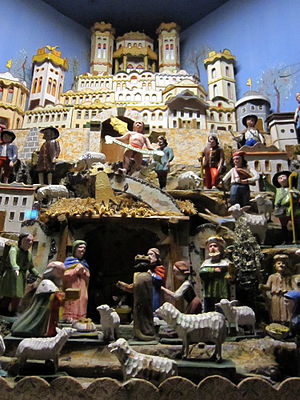
Weihnachtsberg
Del af et Weihnachtsberg i Manufaktur der Träume i Annaberg-Buchholz.
Et Weihnachtsberg er en bjerglignende efterligning af landskabet i Erzgebirge, der opsættes indendørs i juletiden. Der vises dels motiver med julekrybbe og minedrift og dels lokale ting. De indsatte figurer og maskiner kan være bevægelige og drives i så fald mekanisk.